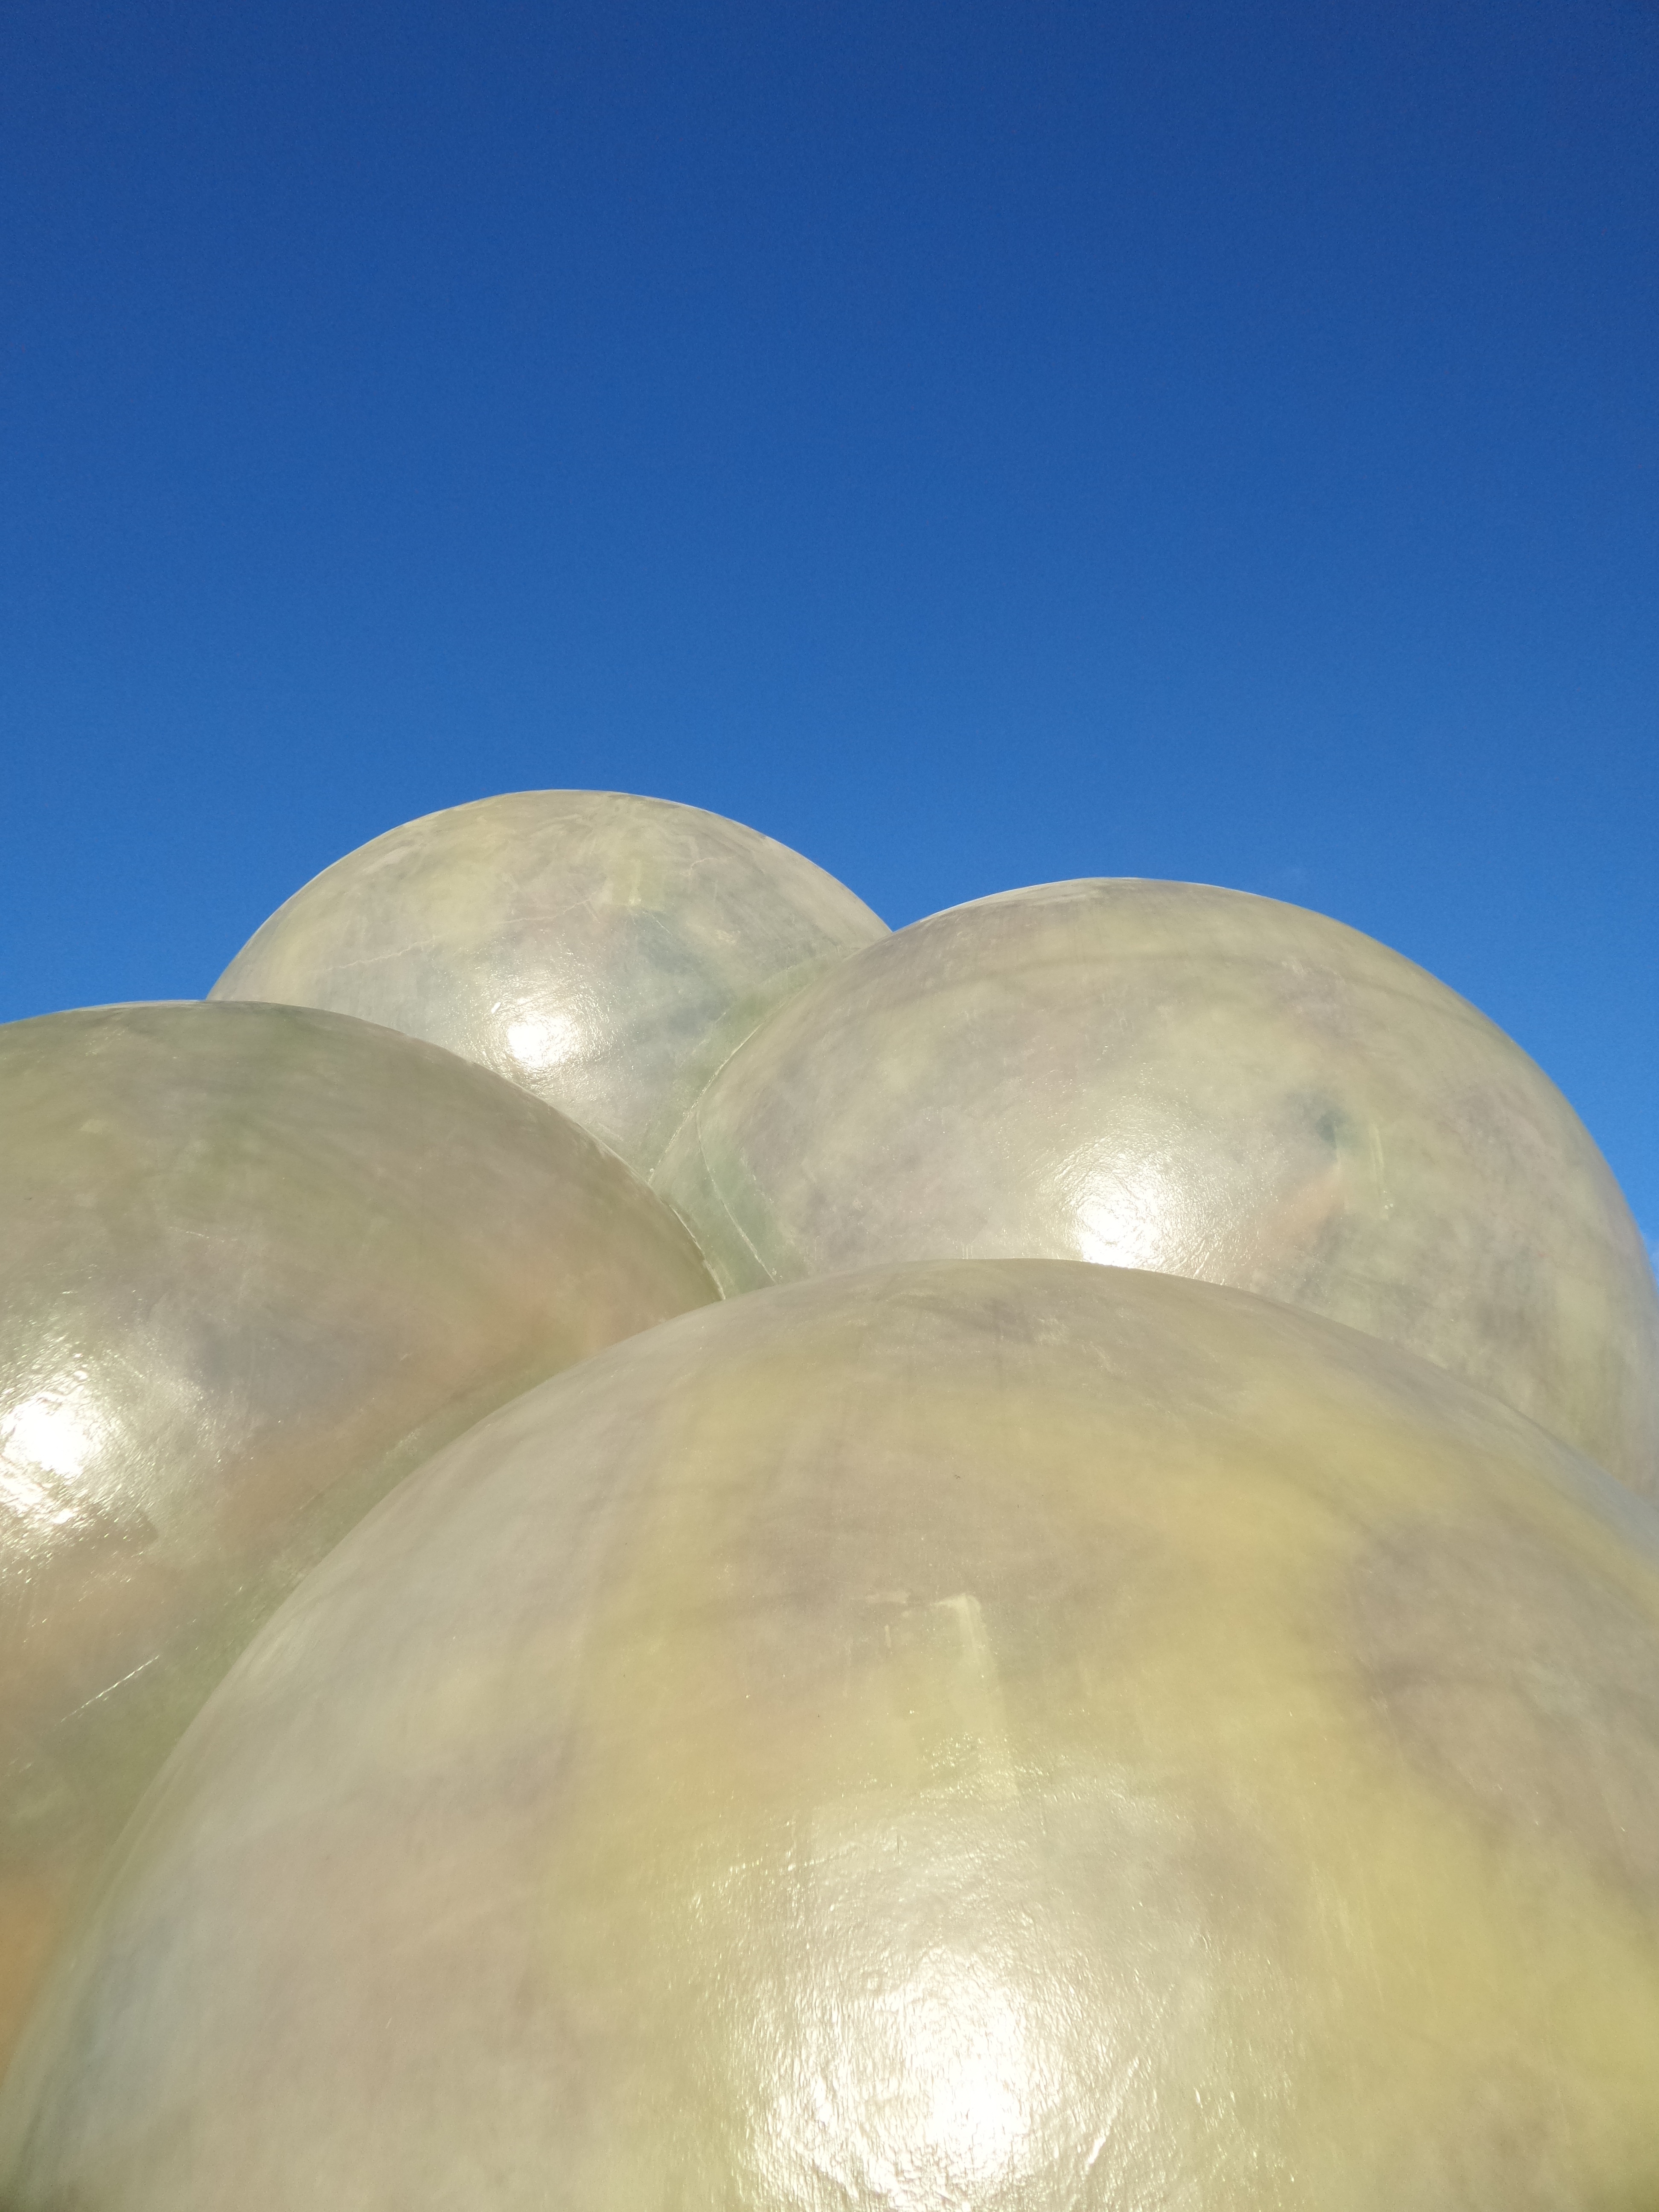
sky, daytime, blue, yellow, modern, sculpture, art, sphere, bubbles, balls, amalgam